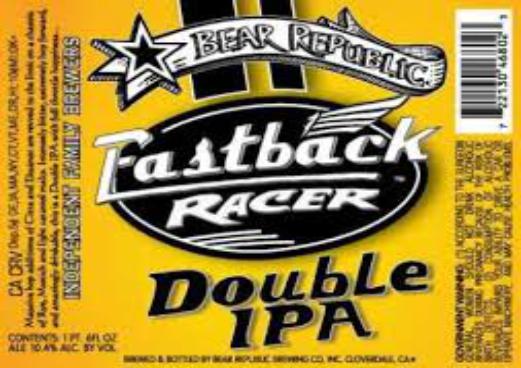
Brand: Bear Republic
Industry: Food